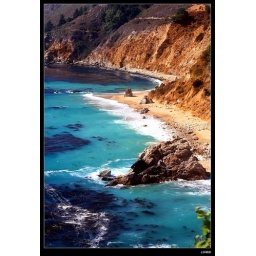
california coast is very beautiful,especial in BigSur area ,clear blue sky and water